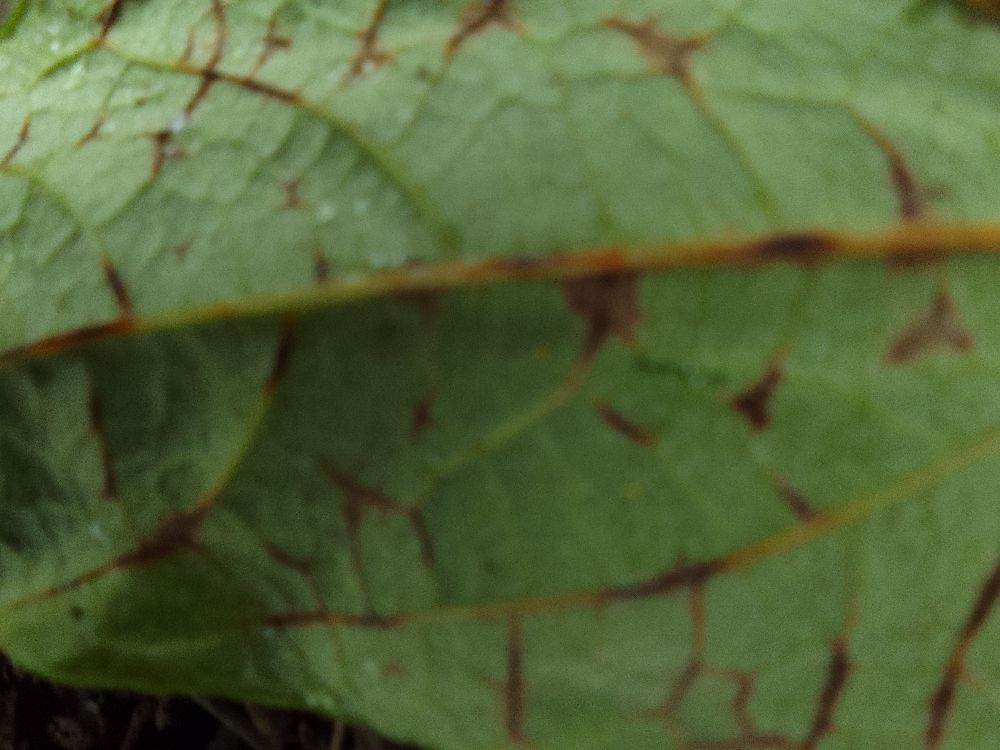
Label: anthracnose